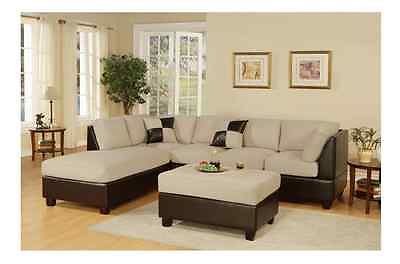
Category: sofa